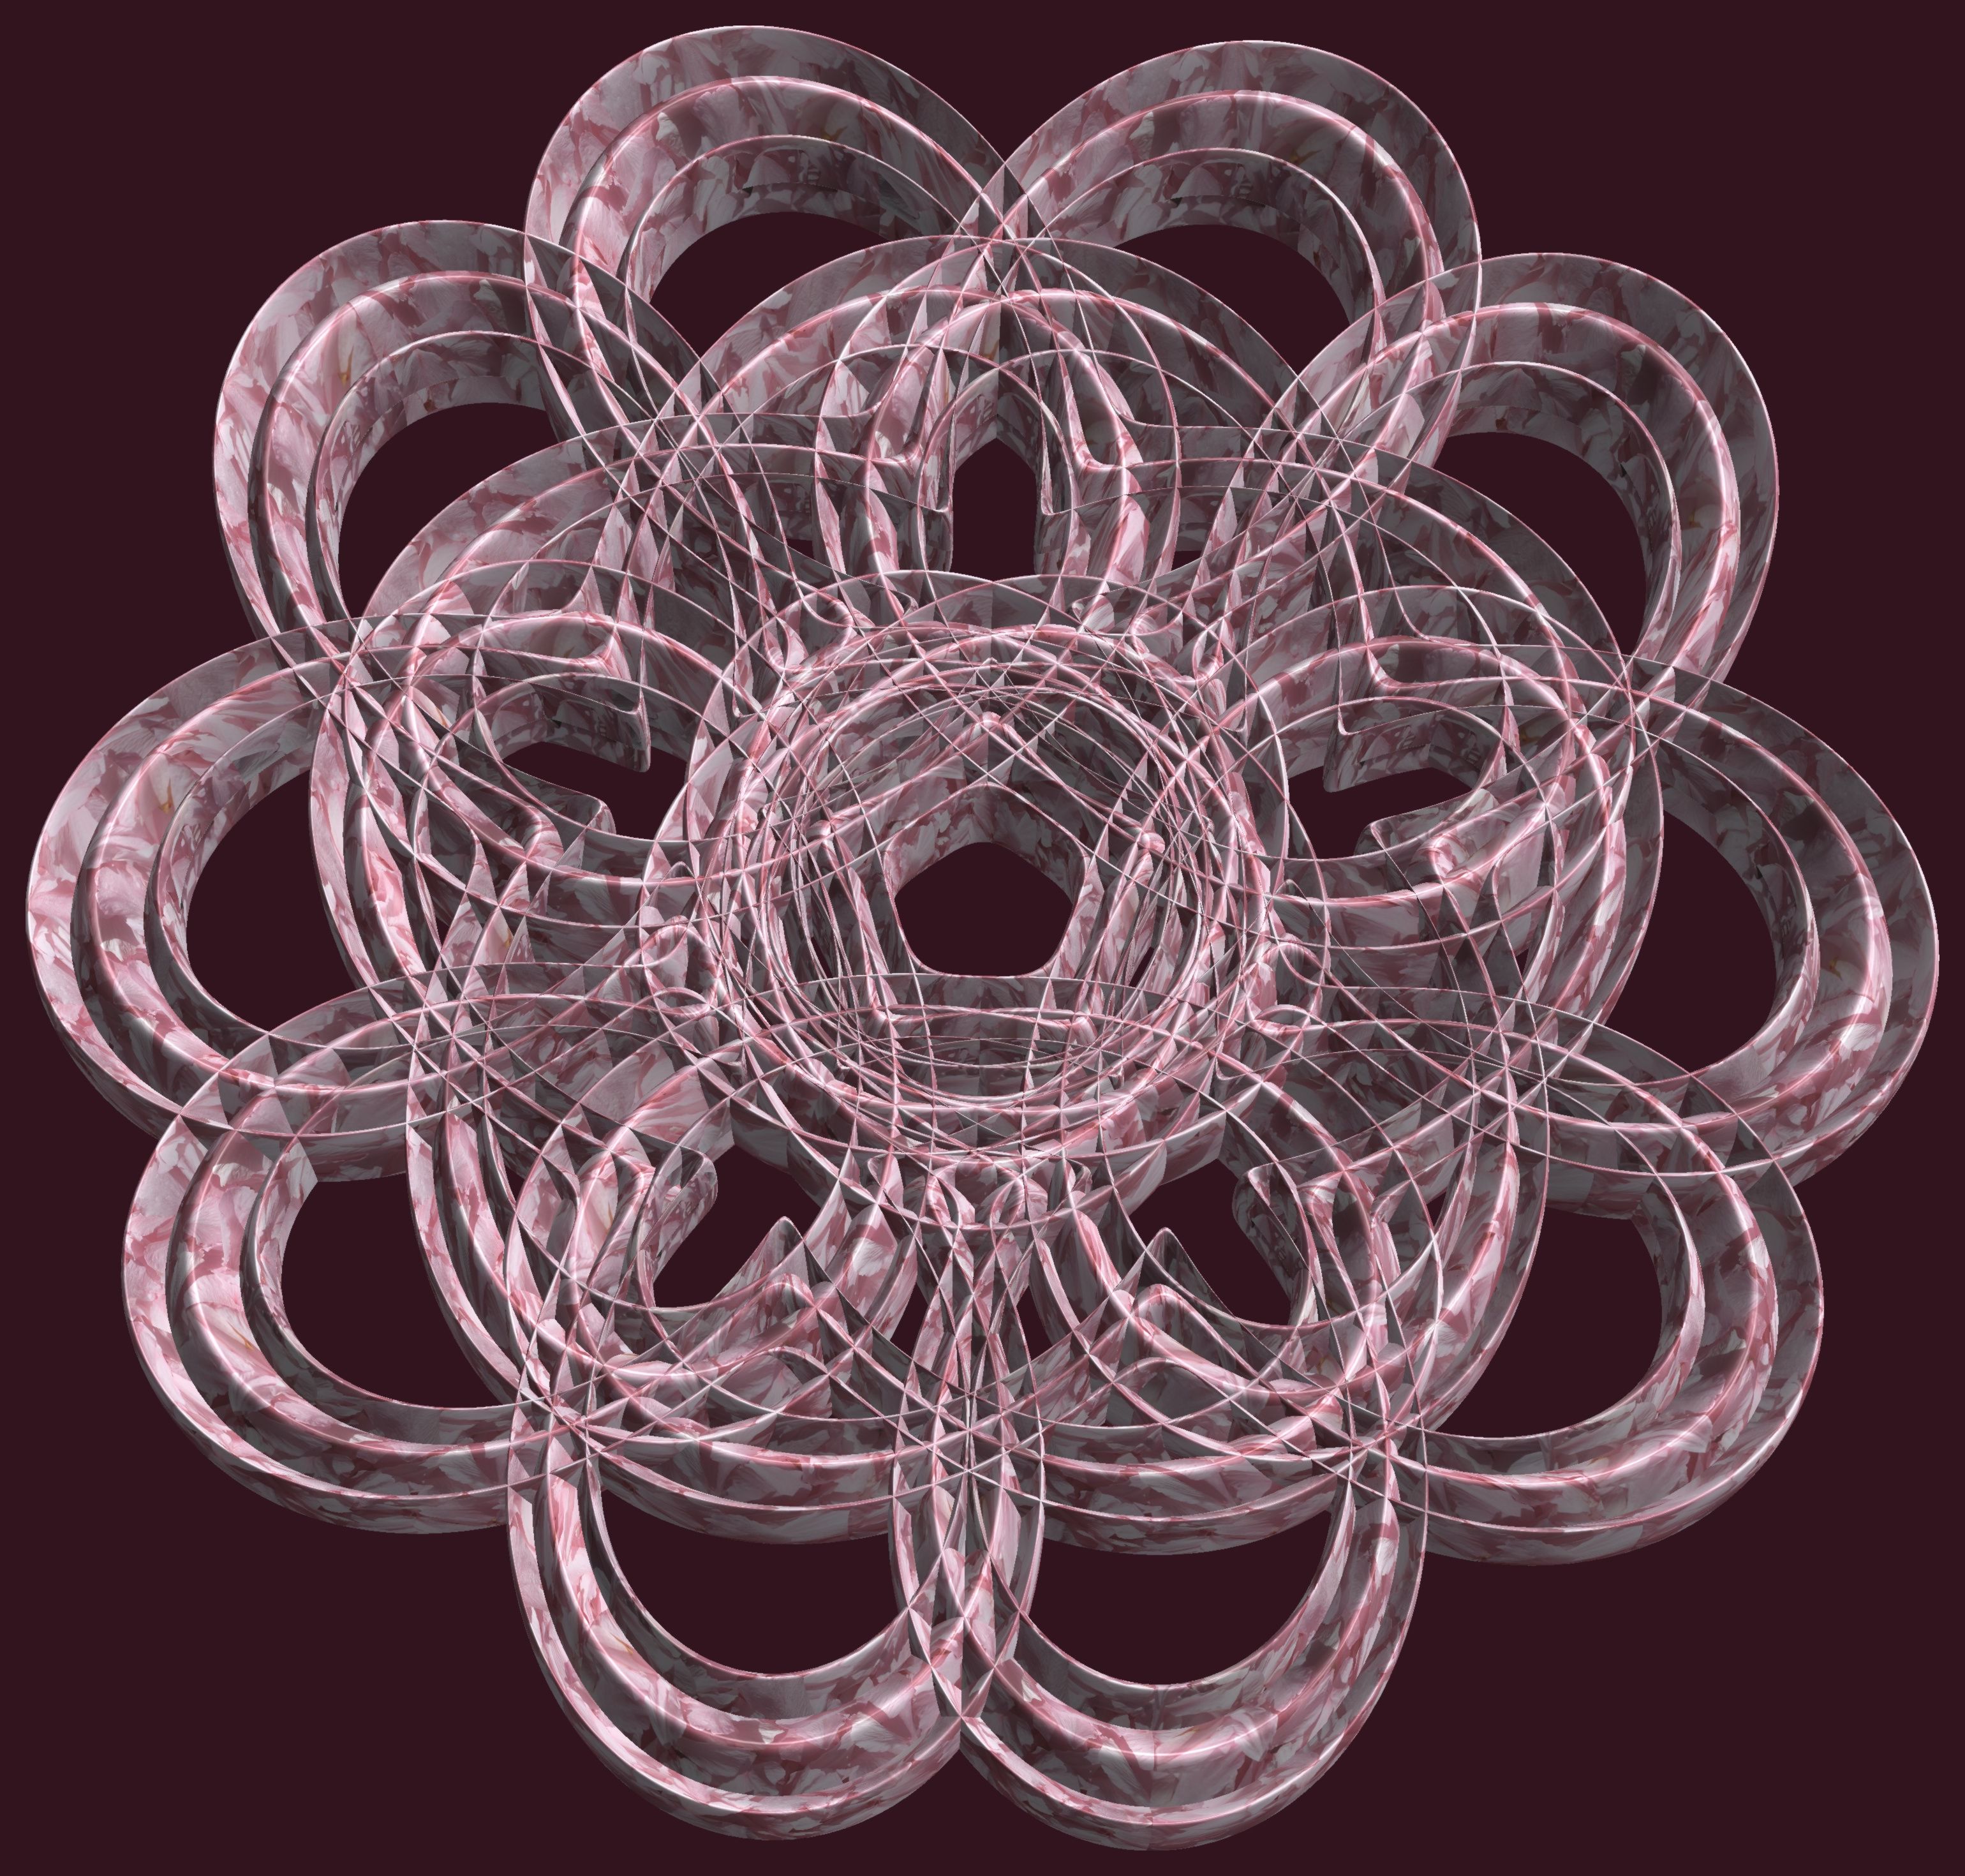
structure, texture, spiral, petal, pattern, lighting, circle, font, figure, design, symmetry, light fixture, 3d, graphic, chandelier, torus, mathematica, cg, parametricplot3d, code, program, algorithm, abstruct, mapping, lissajous